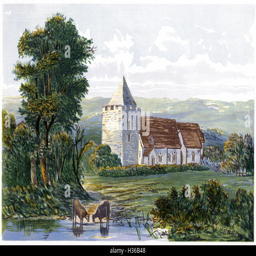
a watercolour painting of church scanned at high resolution from a book printed